Lyrikal

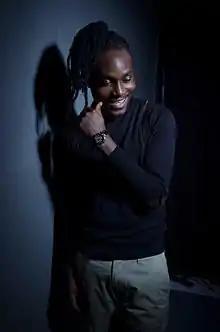

Jesse James Enoch (born 14 September 1983), known by his stage name Lyrikal, is a Nigerian rapper, record producer, and songwriter. He emerged onto the music scene in 2003 as part of the Port Harcourt-based record label "Tuck Tyght". Throughout his career, Lyrikal has engaged with socio-political issues in Nigeria, contributing his voice to the matters concerning the gifted and oppressed.